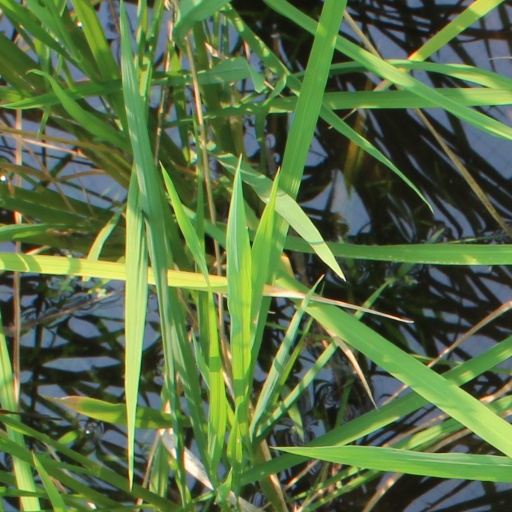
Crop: rice